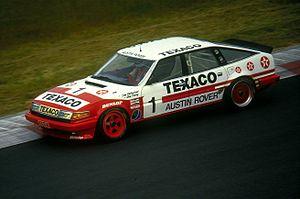
Tom Walkinshaw, né, selon les sources, le 14 août ou le 17 novembre 1946 à Penicuik en Écosse et mort le 12 décembre 2010, est un pilote automobile écossais, puis homme d'affaires, directeur d'écurie automobile et de club de rugby à XV.
Le Tom Walkinshaw Racing, ou plus simplement TWR, est une ancienne écurie britannique de sport automobile et une société d'ingénierie fondée en 1976 par Tom Walkinshaw et établie à Kidlington, près d'Oxford.